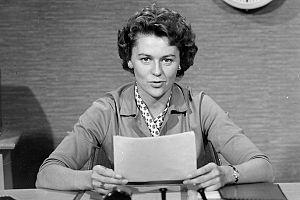
La condition des femmes en Suède concerne la place des femmes dans la société pendant l'histoire de la Suède.
Gun Hägglund, de son vrai nom Karin Gunvor Sjöblom Hägglund, née le 2 mars 1932 et décédée le 19 août 2011, est une personnalité de la télévision suédoise. Elle est la première femme à présenter un journal télévisé en Suède.